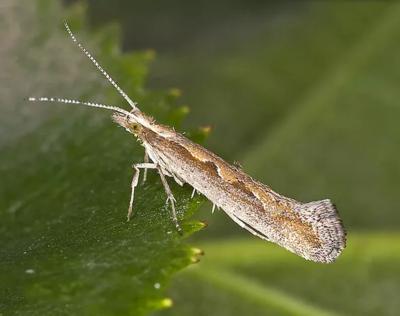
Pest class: diamondback_moth